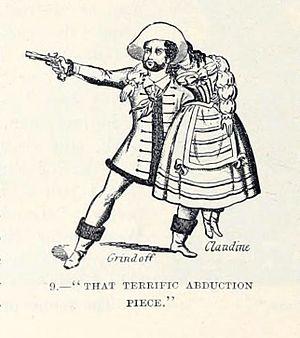
Emblèmes moraux est un recueil de poèmes de Robert Louis Stevenson illustré par l'auteur. Il se composait initialement de deux petites plaquettes de poésies et de gravures, toutes deux publiées à quelques dizaines d'exemplaires à Davos en 1882. Stevenson en est à la fois l'auteur, l'illustrateur, le graveur et, en association avec son beau-fils Lloyd Osbourne, alors âgé de treize ans, l'éditeur. Le titre d'Emblèmes moraux a été repris pour une édition collective posthume, publiée en 1921, rassemblant plusieurs plaquettes de Stevenson, pour la plupart illustrées par lui et initialement imprimées à Davos, entre 1881 et 1882, par Lloyd Osbourne. Les éditions originales des Emblèmes moraux, très rares, sont recherchées et appréciées tant pour leurs qualités graphiques et littéraires que pour leur dimension ludique.